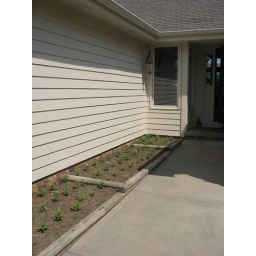
flower boxes on entry...we will put in bushes here